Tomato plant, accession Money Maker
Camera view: vertical (180 deg); turntable rotation: 90 degrees
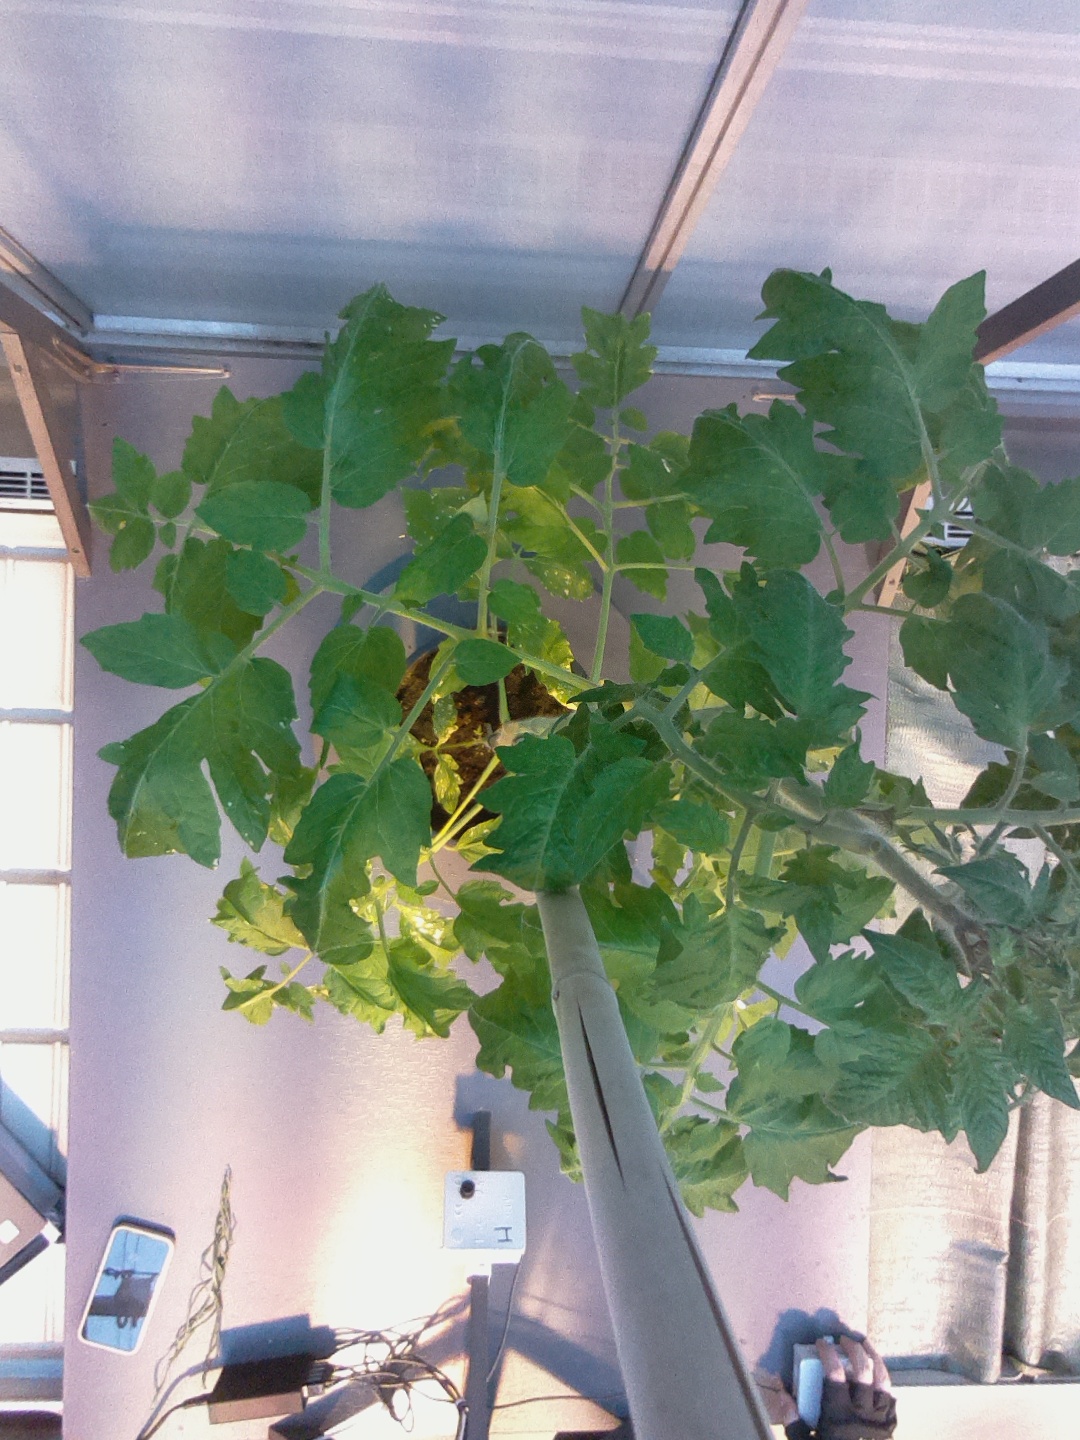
BBCH growth stage 60: First flowers open